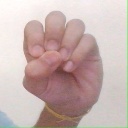
अक्षर: उ